Kingdom of the Suebi

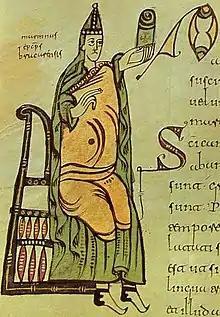
Image of St Martin of Braga, (c.510 - 580). Codex Vigilanus or Albeldensis, Escurial library

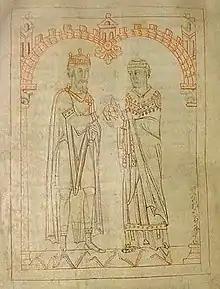
Miro, king of Gallaecia, and Saint Martin of Braga, from an 1145 manuscript of Martin's "Formula Vitae Honestae", now in the Austrian National Library. Martin's work was originally addressed to King Miro: "To King Miro, the most glorious and calm, the pious, distinguished for his Catholic faith"

The conversion of the Suebi to Orthodoxy is presented very differently in the primary sources. A contemporary record, the minutes of the First Council of Braga—which met on 1 May 561—state explicitly that the synod was held at the orders of a king named Ariamir. While his Orthodoxy is not in doubt, that he was the first Orthodox monarch of the Suebes since Rechiar has been contested on the grounds that he is not explicitly stated to have been. He was, however, the first to hold an Orthodox synod. On the other hand, the "Historia Suevorum" of Isidore of Seville states that it was Theodemar who brought about the conversion of his people from Arianism with the help of the missionary Martin of Braga. And finally, according to the Frankish historian Gregory of Tours, an otherwise unknown sovereign named Chararic, having heard of Martin of Tours, promised to accept the beliefs of the saint if only his son was cured of leprosy. Through the relics and intercession of Saint Martin the son was healed; Chararic and the entire royal household converted to the Nicene faith. As the coming of the relics of Saint Martin of Tours and the conversion of Chararic are made to coincide in the narration with the arrival of Martin of Braga, "circa" 550, this legend has been interpreted as an allegory of the pastoral work of Saint Martin of Braga, and of his devotion to Saint Martin of Tours.